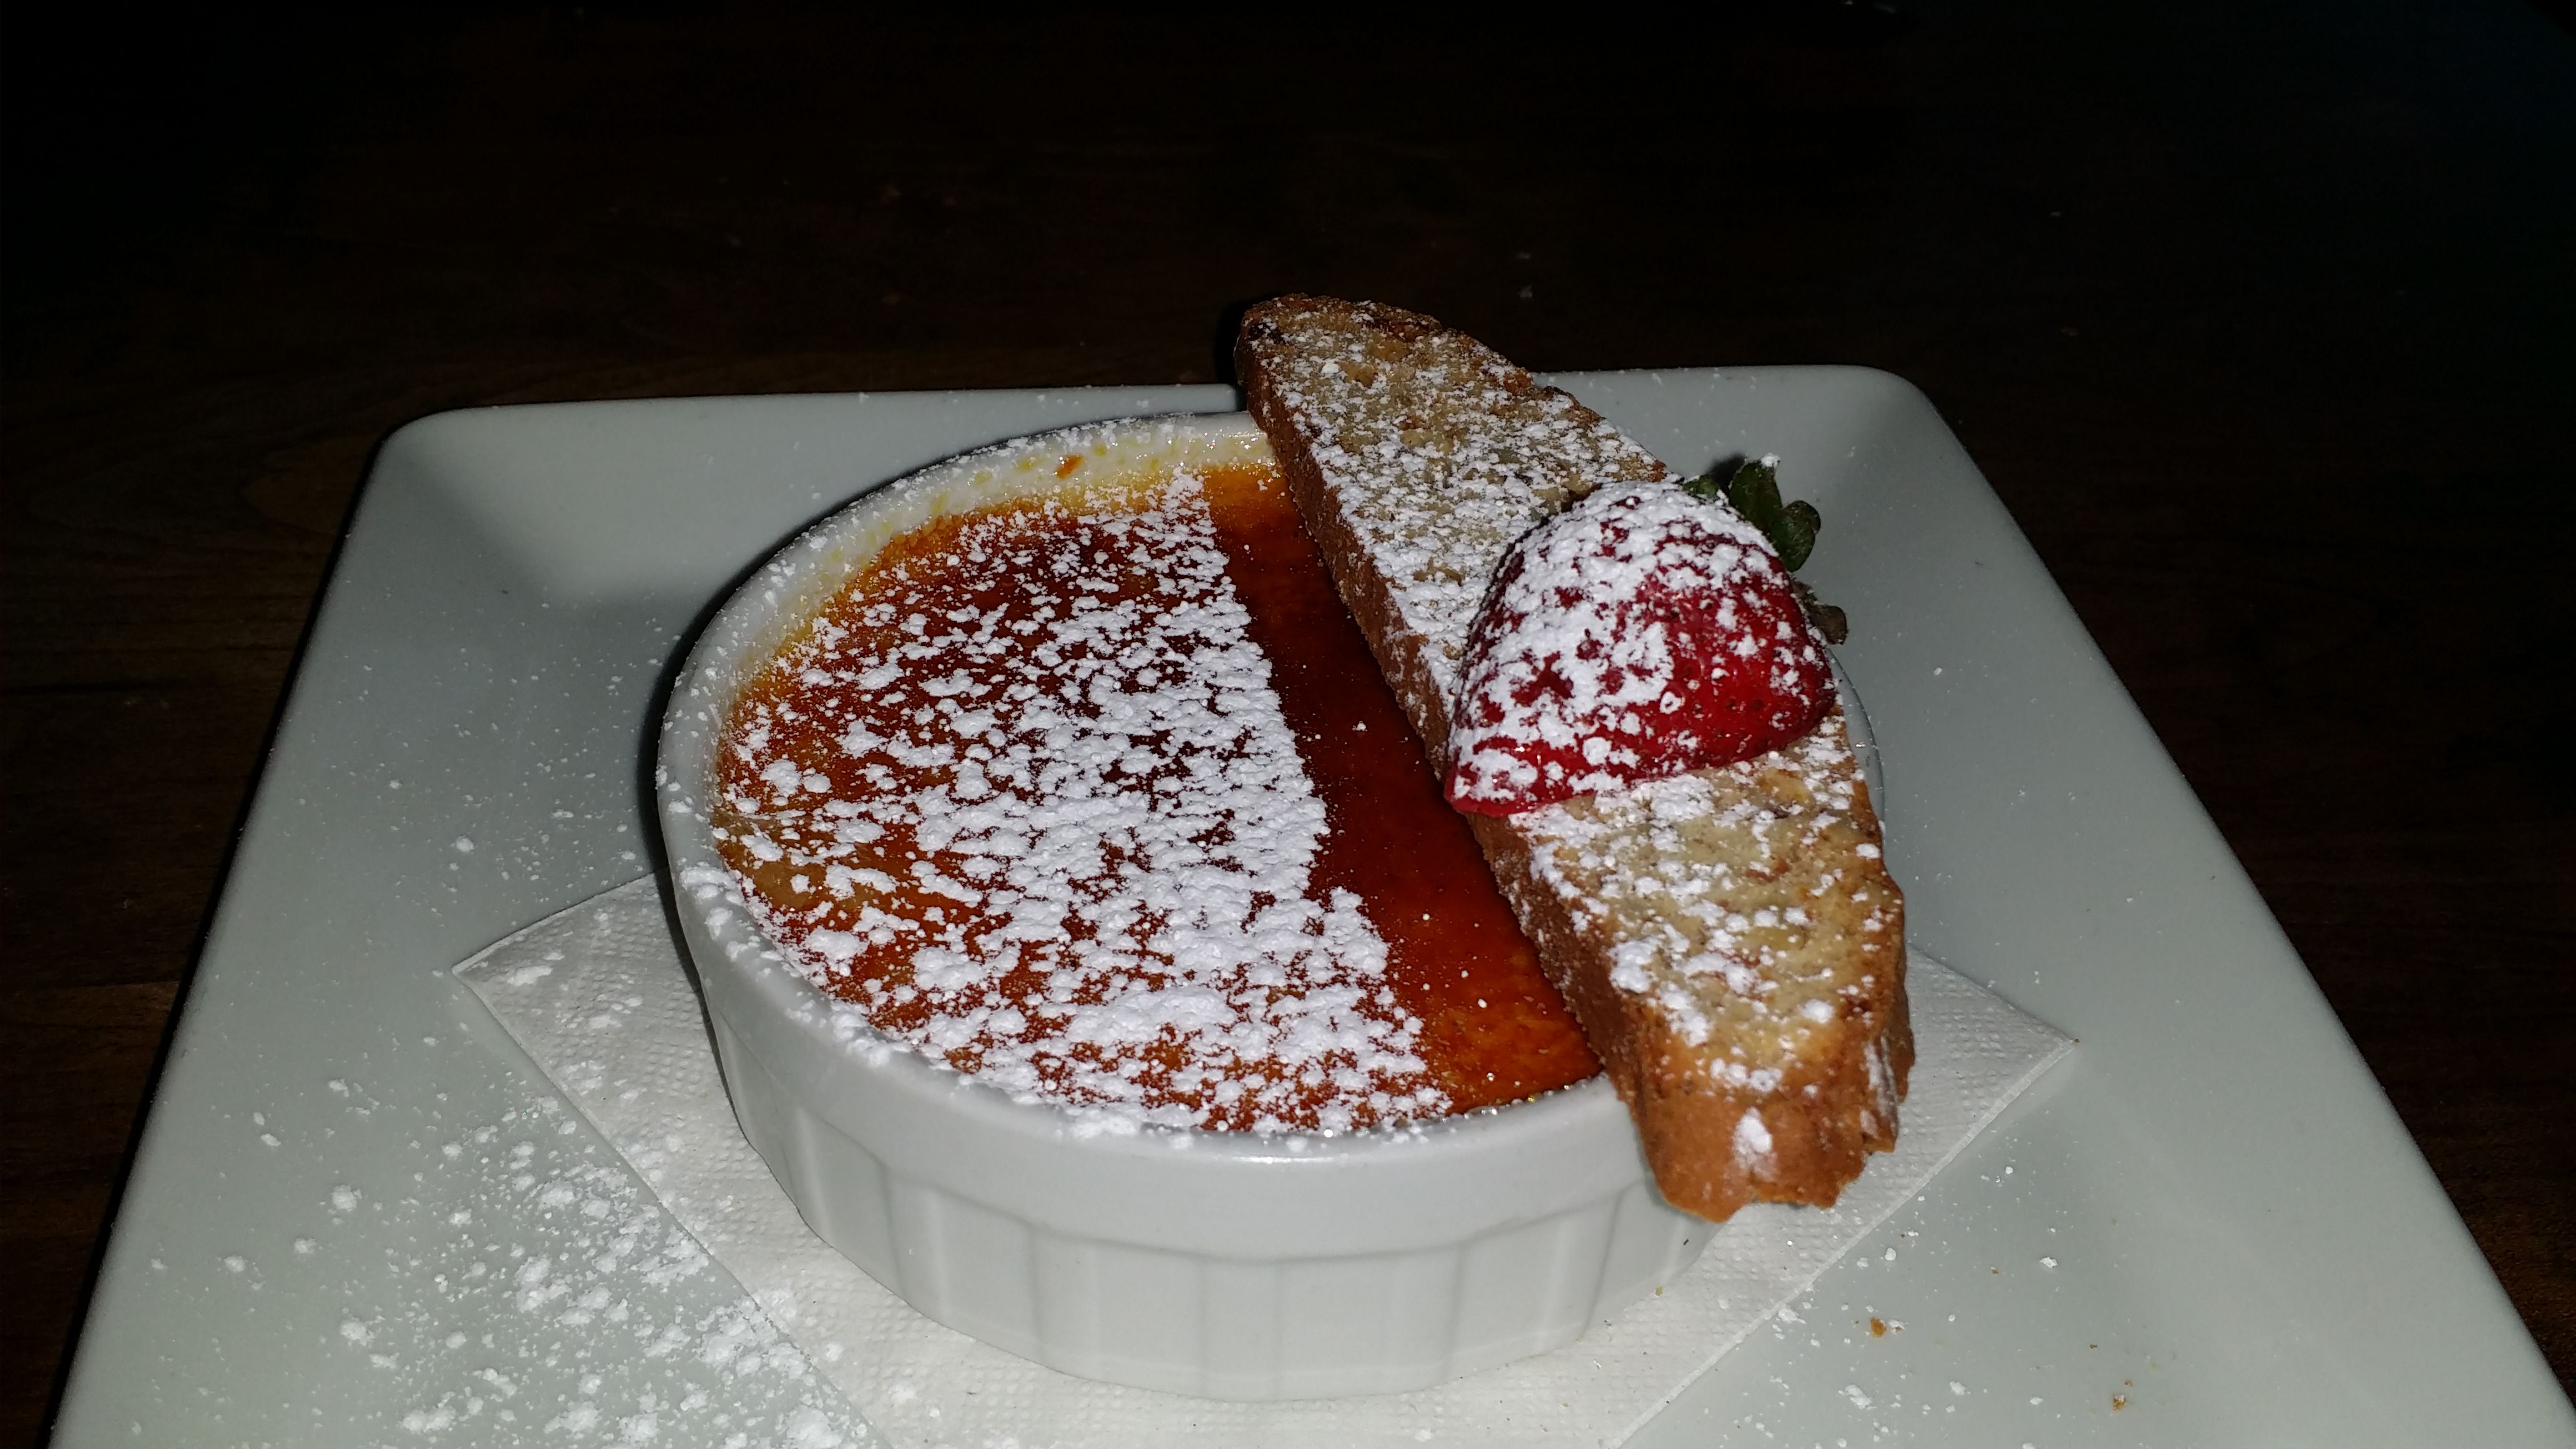
sweet, restaurant, dish, meal, food, plate, breakfast, dessert, cuisine, delicious, cake, creme brulee, whipped cream, icing, dinner, tasty, crispy, sweetness, baked goods, crispy sugar